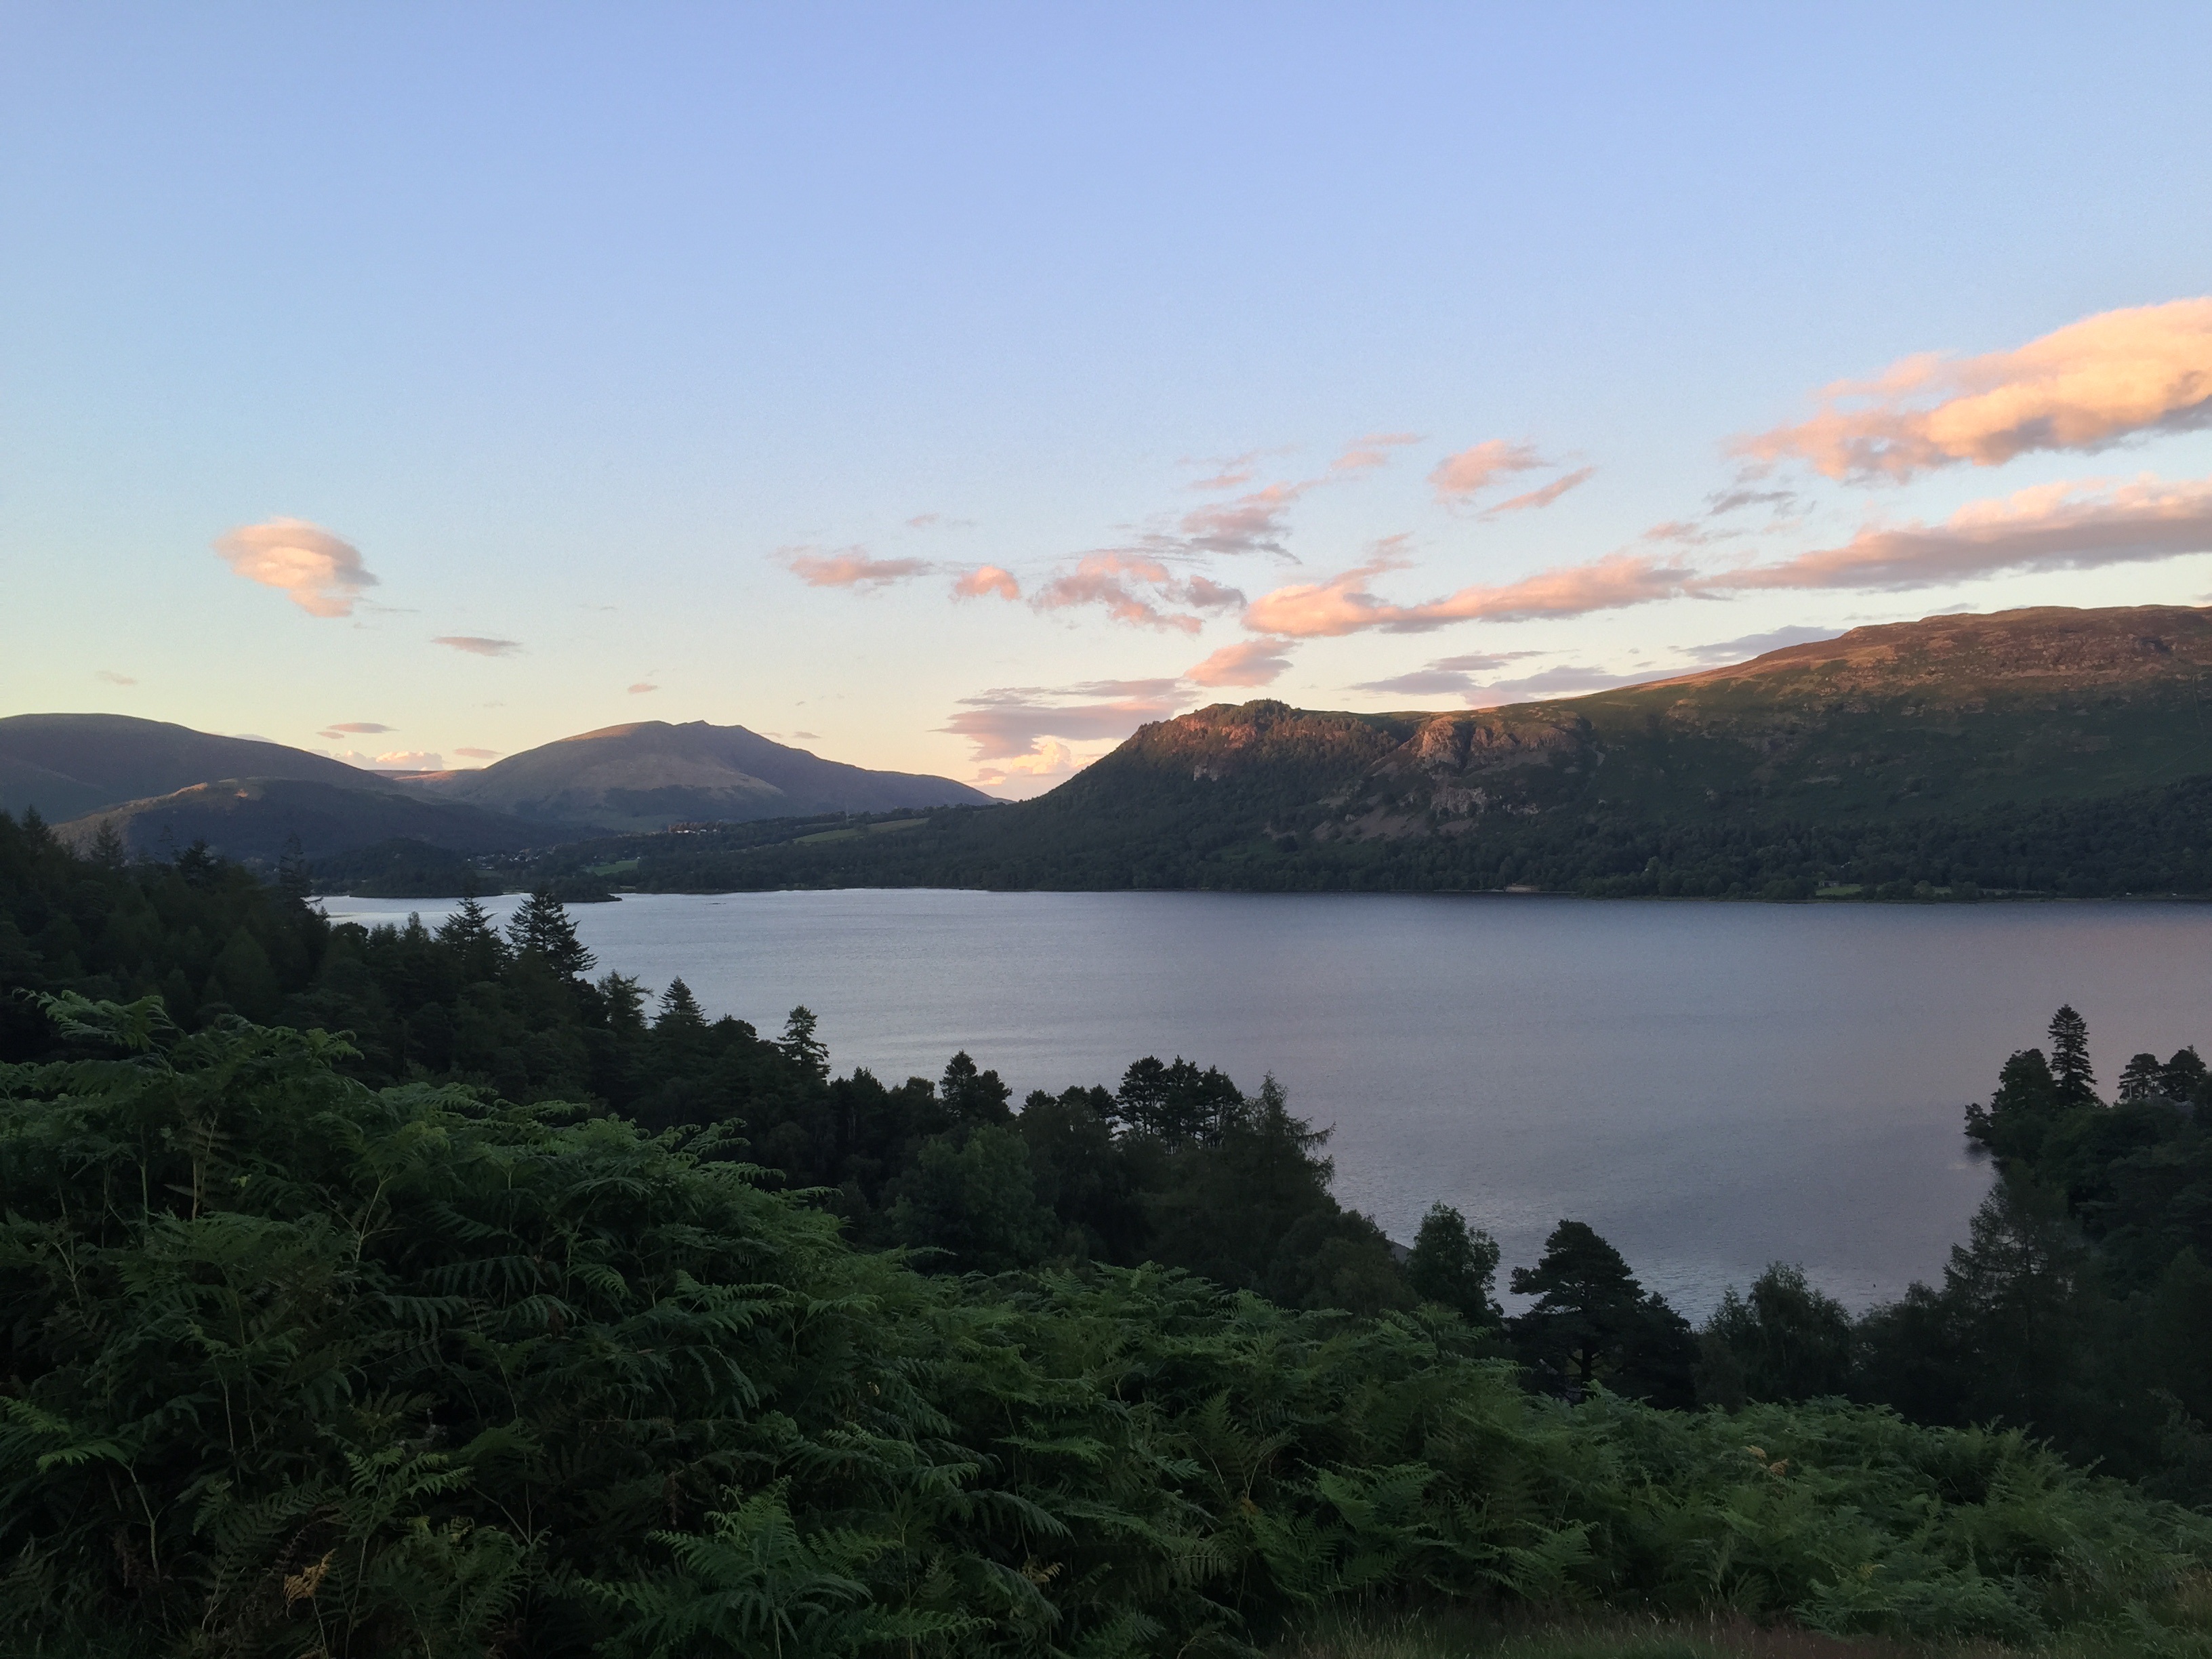
landscape, sea, coast, mountain, cloud, sunset, morning, hill, lake, dawn, dusk, reflection, bay, fjord, reservoir, highland, national park, body of water, england, derwentwater, loch, lake district, north west, catbells